Hurricane Richard

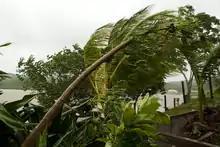
Blustery conditions on the island of Roatán, off the northern coast of Honduras

Starting late on October 21, the Government of Honduras issued a tropical storm watch for then-Tropical Storm Richard, which covered the north coast of Honduras from Limón to the border with Nicaragua. When Richard finally began to head westward on October 22, the tropical storm watch was upgraded to a tropical storm warnings; a hurricane watch was also issued for the same location. By 1500 UTC on October 23, the Government of Honduras had issued a tropical storm warning from Limón heading westward toward Puerto Cortés; the tropical storm warning also included the three Bay Islands of Guanaja, Roatán, and Útila. As Richard was predicted to brush the coast of Honduras just offshore, the tropical storm warning was upgraded to a hurricane warning.